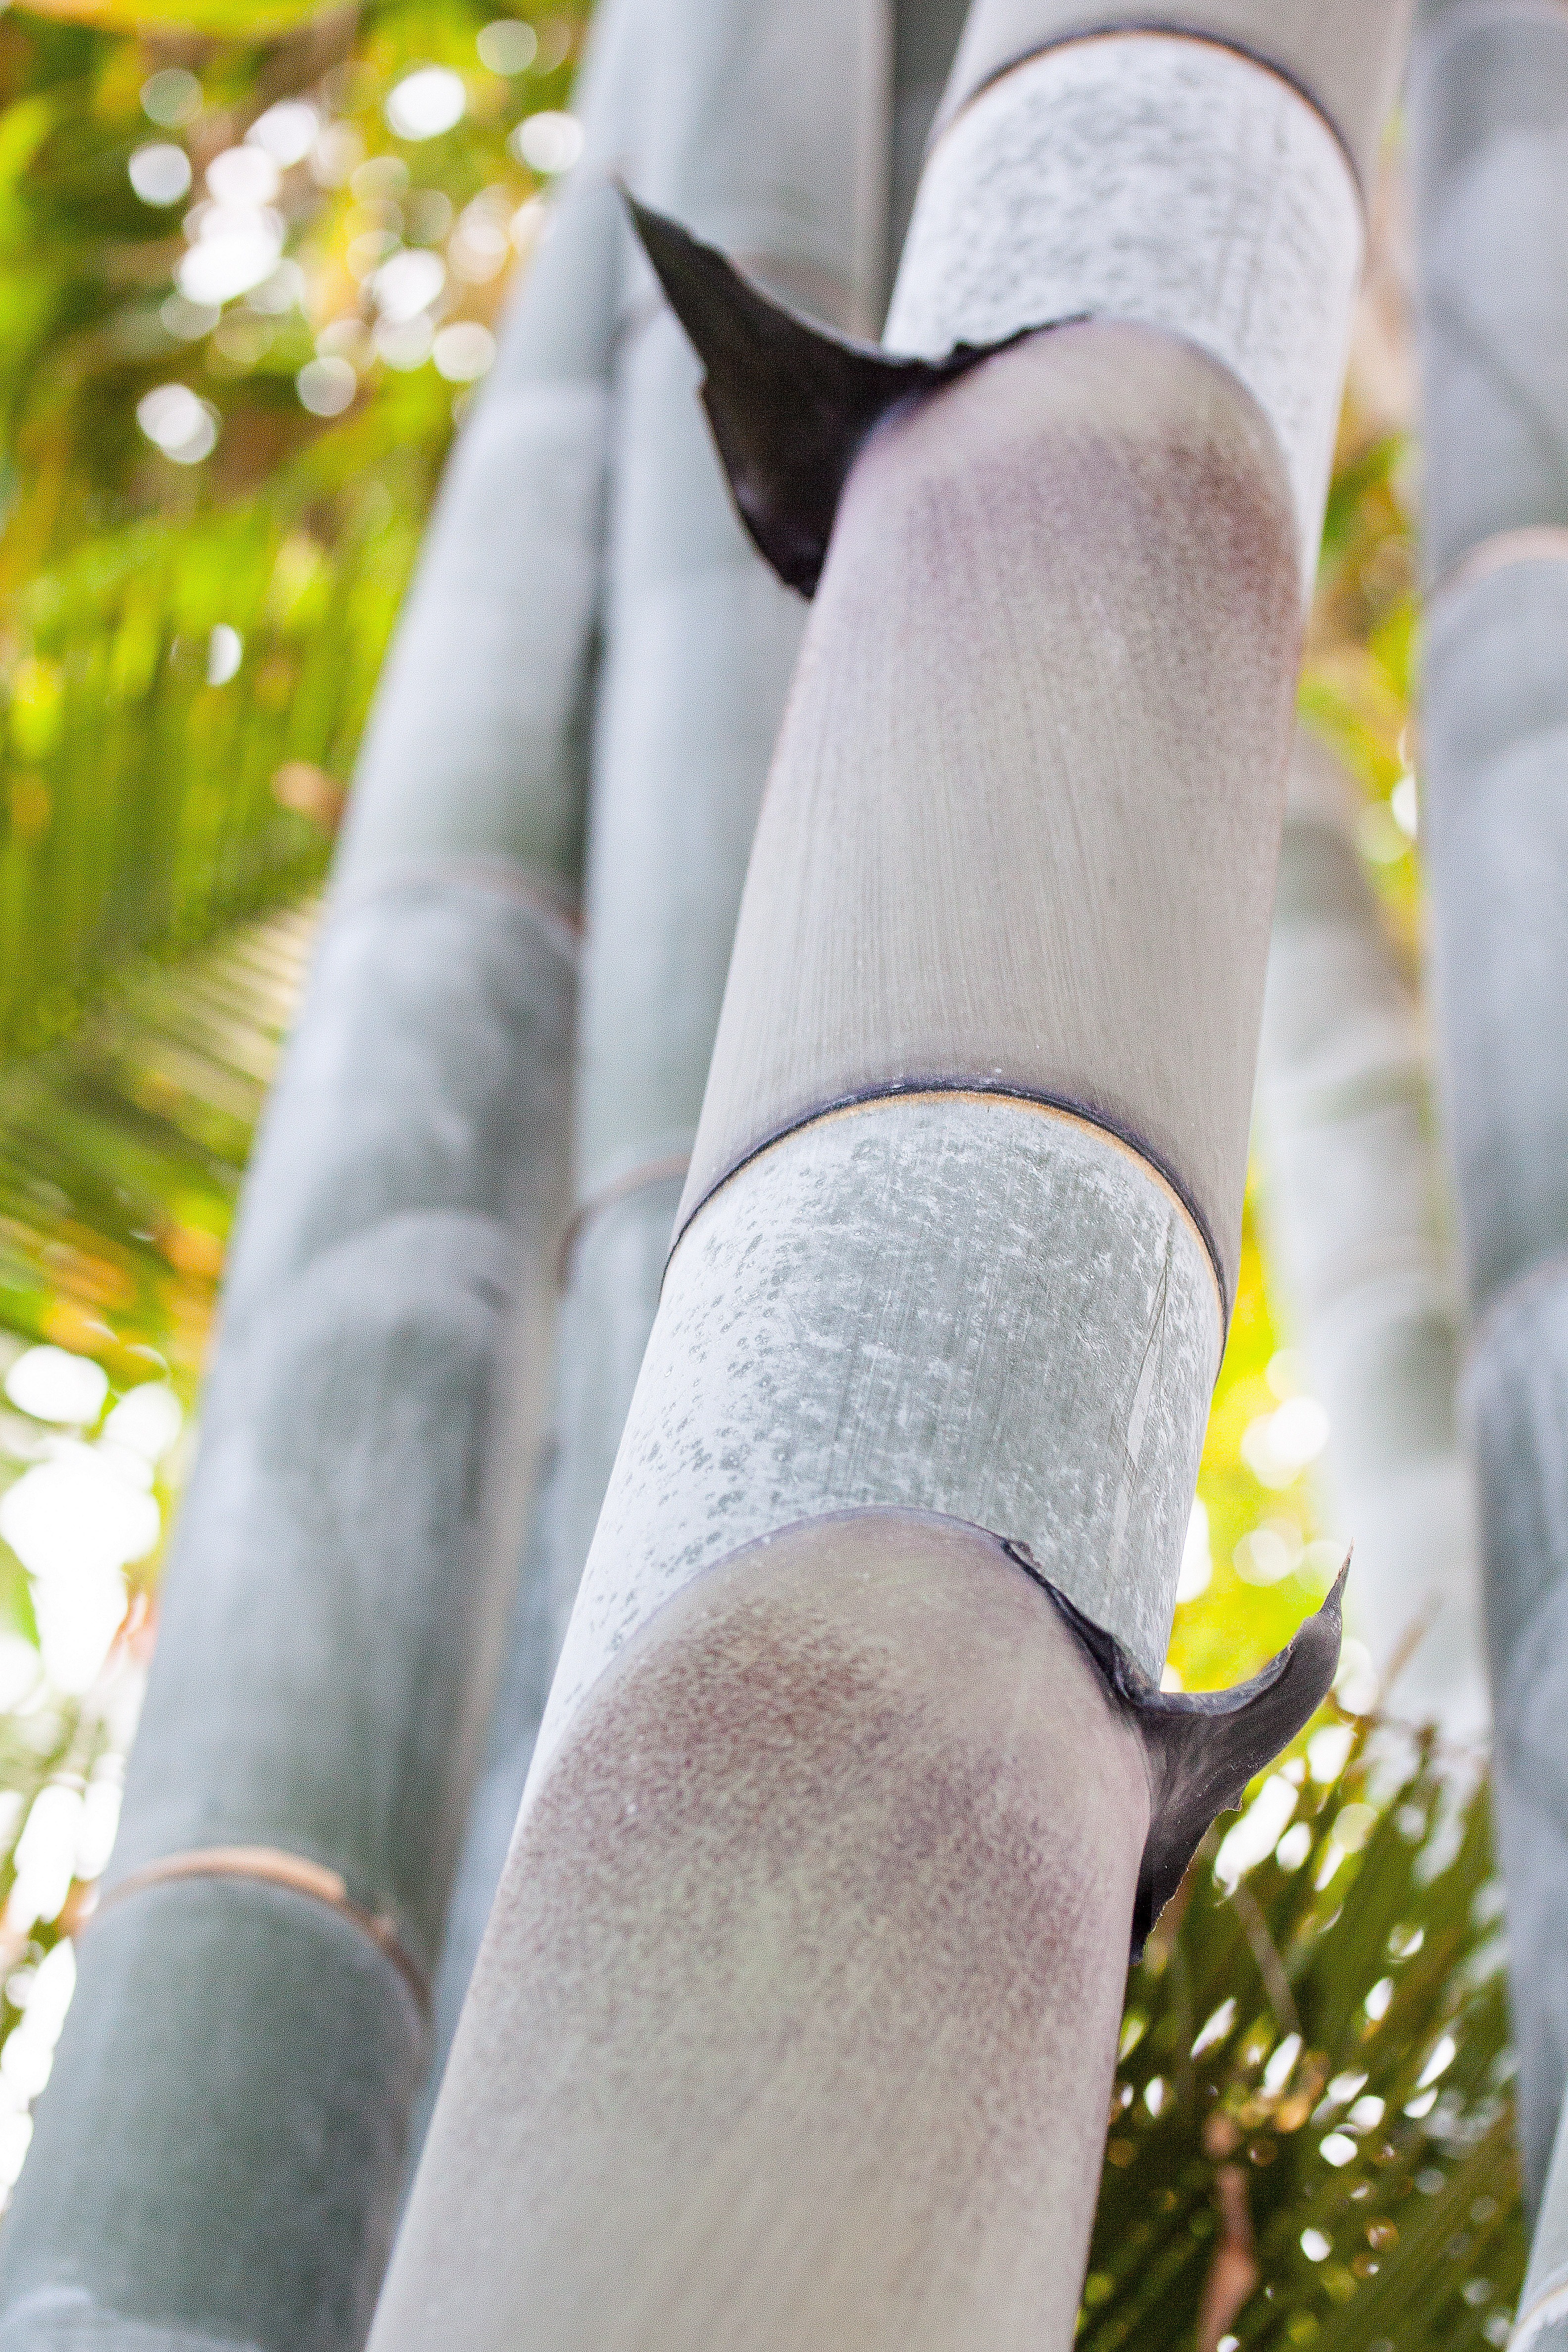
hand, tree, plant, white, flower, spring, green, color, flora, season, close up, dress, india, china, bamboo, myanmar, giant bamboo, dendrocalamus giganteus, rough giant bamboo, dendrocalamus aper